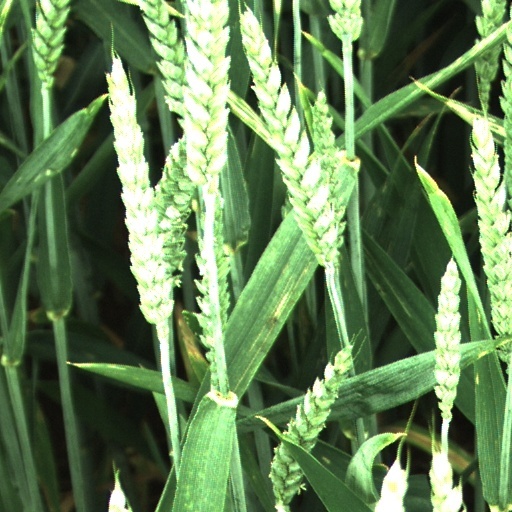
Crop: wheat